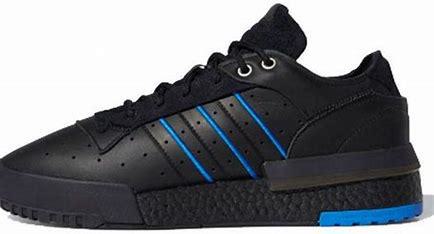
Brand: adidas
Model: originals Adidas Originals Rivalry Rm